Paul Keres

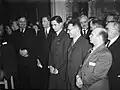
Keres at the 1948 World Championship tournament in the Hague: (from left) Max Euwe, Vassily Smyslov, Keres, Mikhail Botvinnik, and Samuel Reshevsky

In 1938, he tied with Fine for first, with 8½/14, in the all-star AVRO tournament, held in various cities in the Netherlands, ahead of chess legends Mikhail Botvinnik, Max Euwe, Reshevsky, Alekhine, Capablanca and Flohr. AVRO was one of the strongest tournaments in history; some chess historians believe it the strongest ever staged. Keres won on tiebreak because he beat Fine 1½–½ in their individual two games.